Fairlie locomotive

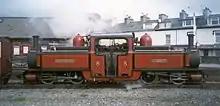
"David Lloyd George" of the Ffestiniog Railway. Built in 1992.

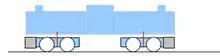
Diagram of a Fairlie locomotive

A Fairlie locomotive is a type of articulated steam locomotive that has the driving wheels on bogies. It was invented by Robert Francis Fairlie. The locomotive may be double-ended (a double Fairlie) or single ended (a single Fairlie). Most double-ended Fairlies had wheel arrangements of or . All were tank locomotives.